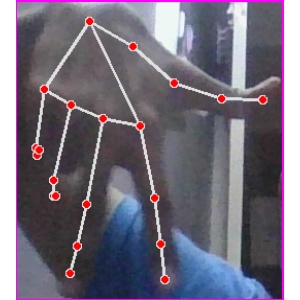
अक्षर: ग